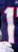
Number: 1